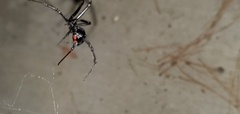
Species: Lactrodectus_hesperus